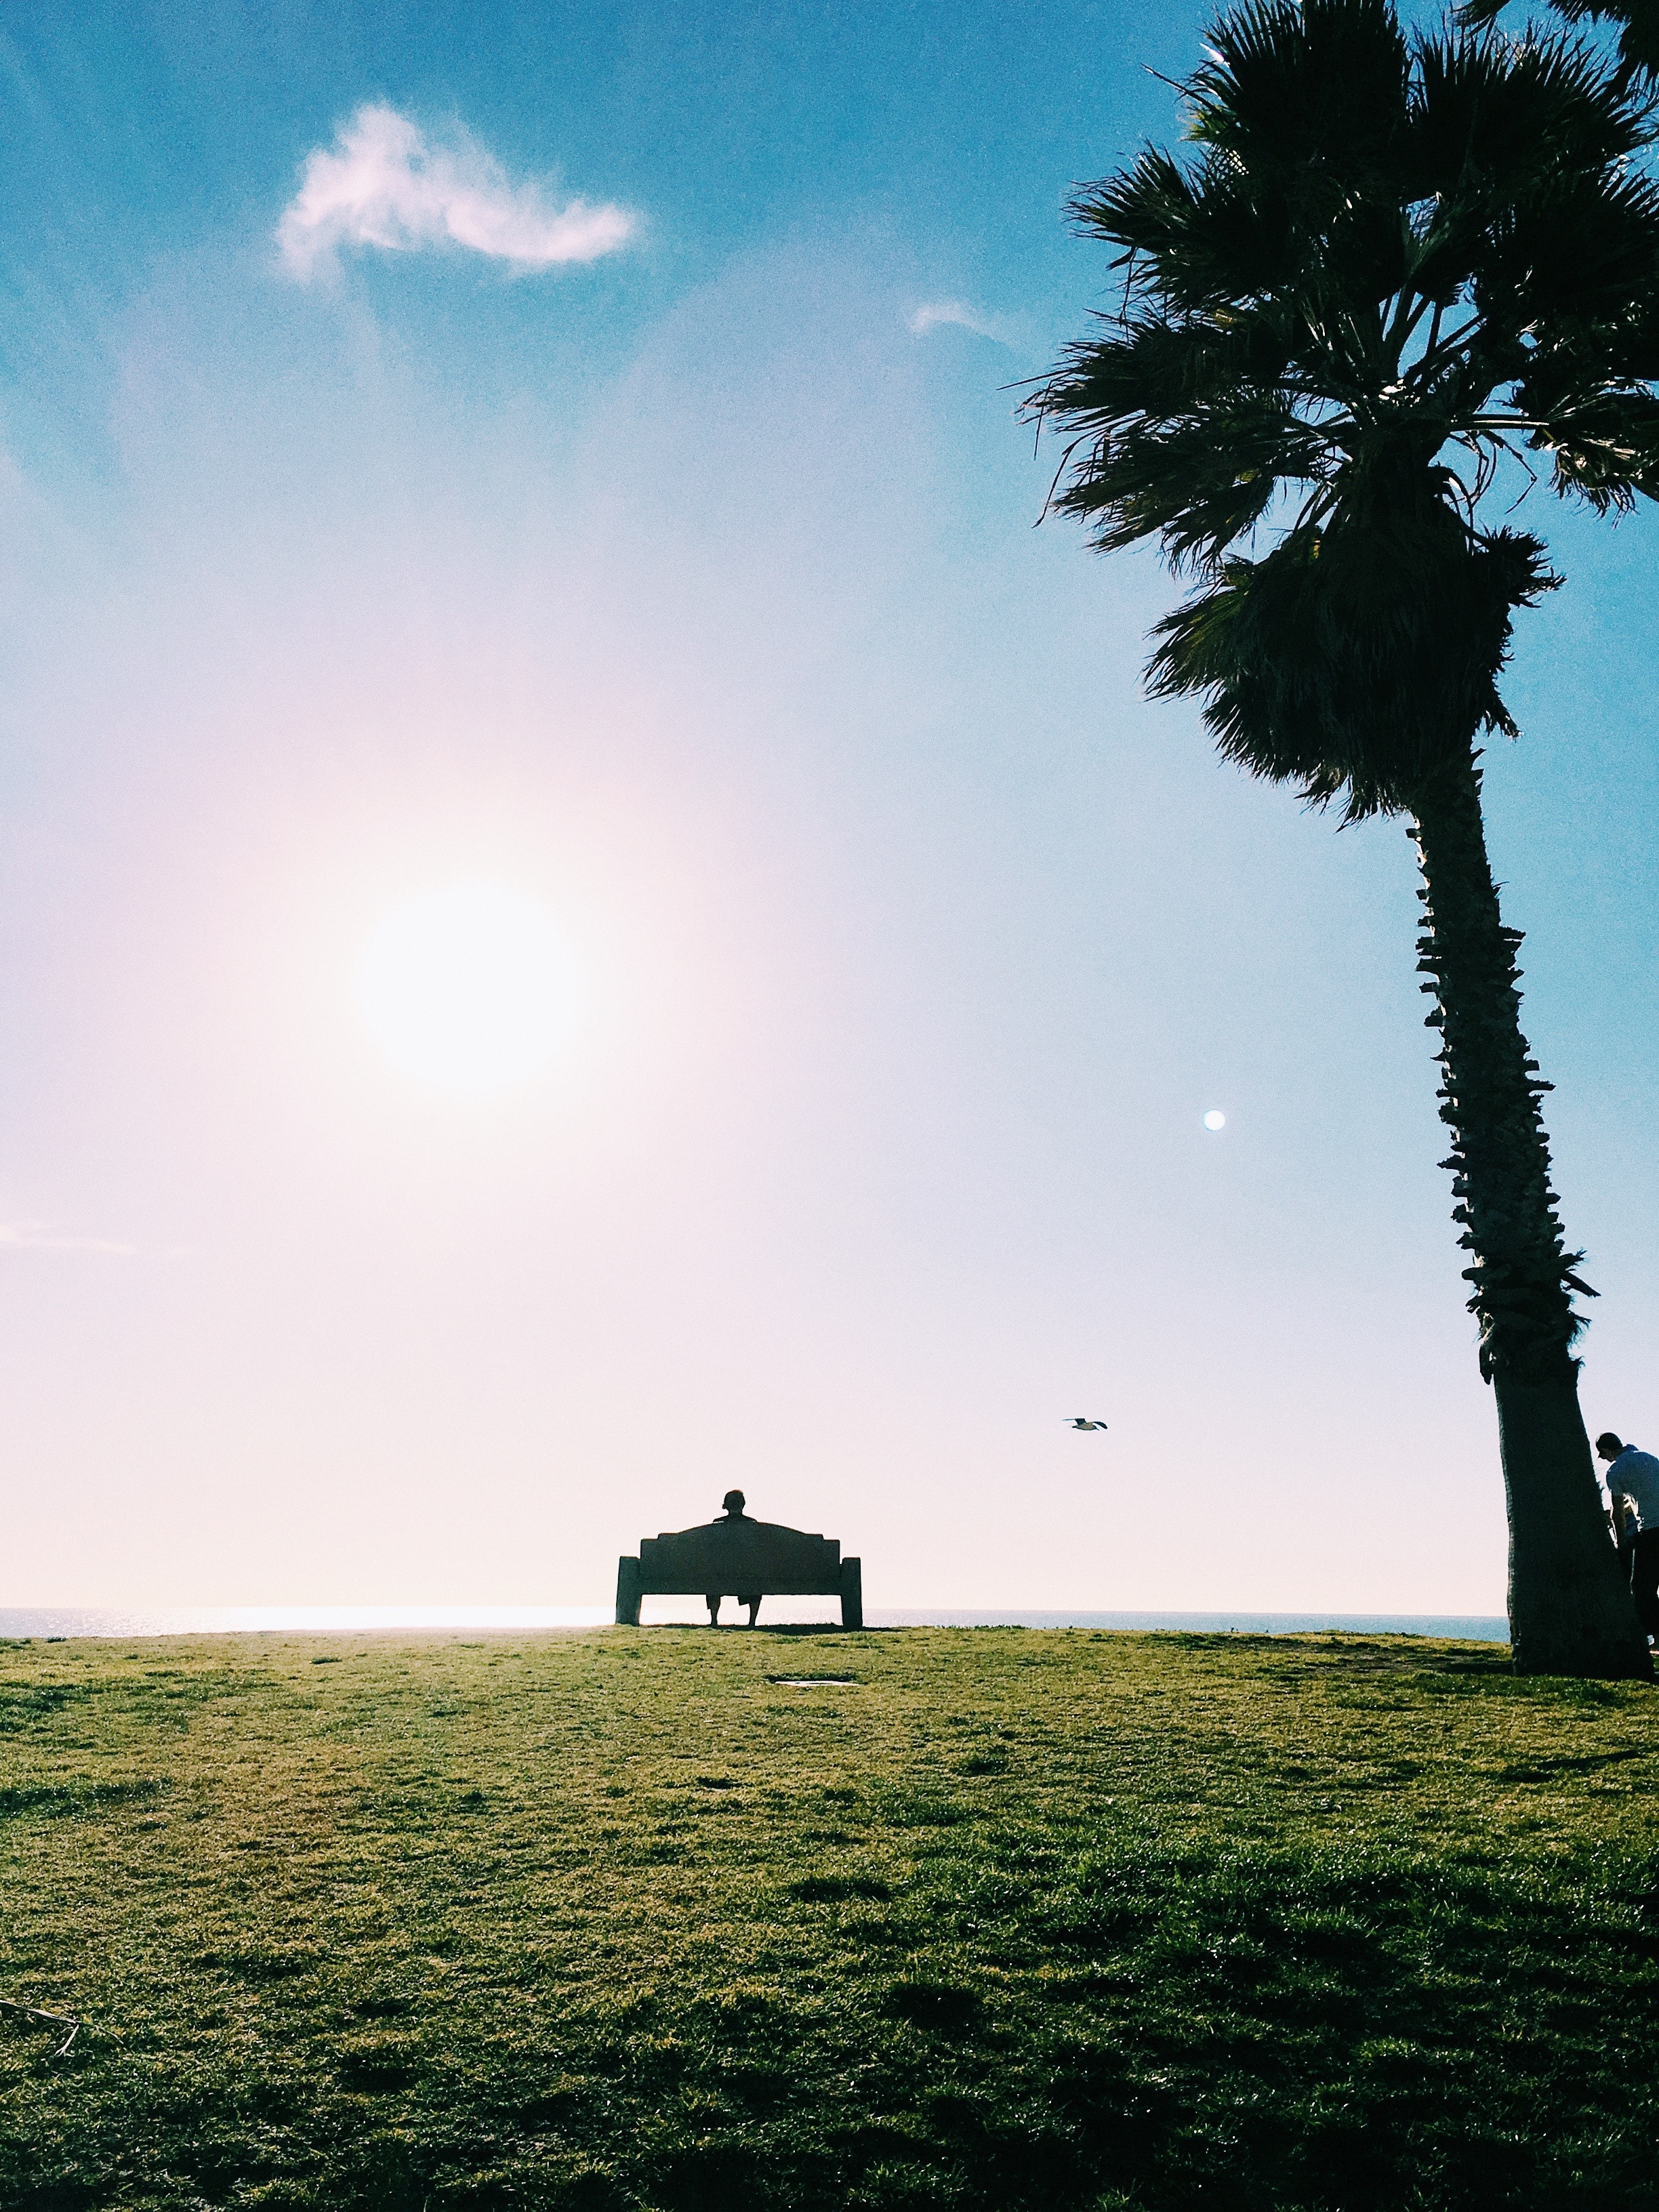
sky, tree, green, palm tree, grass, natural landscape, cloud, grassland, horizon, woody plant, arecales, grass family, plant, sea, Tints and shades, calm, landscape, rural area, sunlight, pasture, field, photography, prairie, plain, tropics, ocean, meadow, borassus flabellifer, vacation, lawn, house, farm